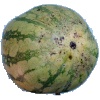
Label: watermelon